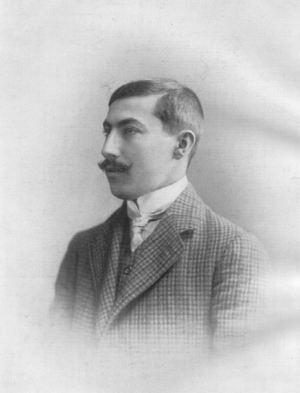
Akiba Rubinstein est un joueur d'échecs polonais. Trois fois champion de Russie, il était un maître réputé au début du XXᵉ siècle. En 1950, la FIDE lui décerna le titre de grand maître international des échecs alors qu'il avait arrêté sa carrière de joueur depuis 1932.